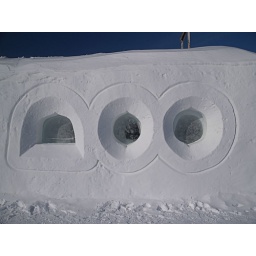
Some of the many shaped windows in the Snowking snow castle